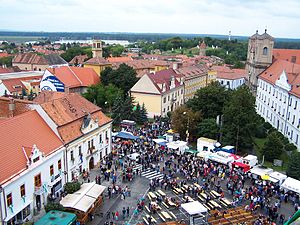
Skalica
Skalica er en by i det vestlige Slovakiet, som er beliggende cirka 90 km nord for hovedstaden Bratislava. Byen har et areal på 60 km² og en befolkning på 14.963 indbyggere.